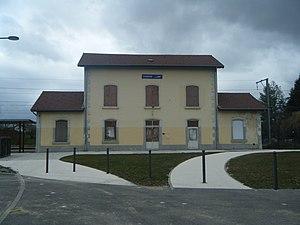
Gare SNCF de Châbons en mars 2019
Châbons est une commune française située dans le département de l'Isère en région Auvergne-Rhône-Alpes.